Puntland

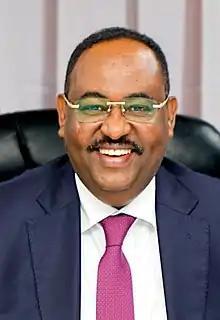
President of Puntland Said Abdullahi Deni

Deni addressed the lawmakers after being declared the winner. He said he would continue the policies of his predecessor, Abdiweli Gaas. In April 2024, Puntland announced it would operate as an independent state amid a dispute over Somali constitutional changes.